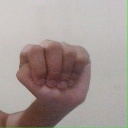
अक्षर: ठ